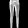
Label: Trouser